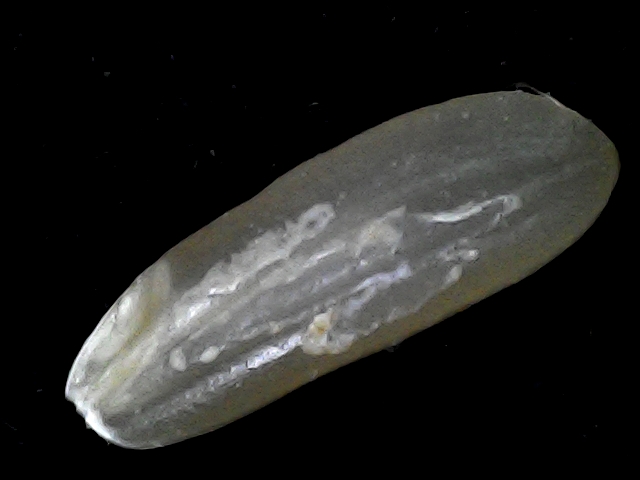
Rice variety: BR23